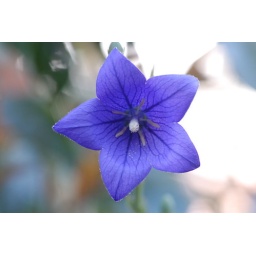
balloon flower aka aka Chinese bellflower aka kikyo(Platycodon grandiflorus)Flower in a pot in the front yard - 28 August 2009